Daniel McGirt

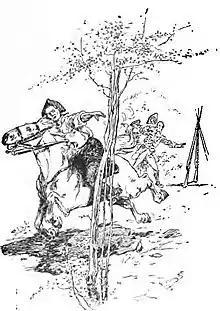
Illustration by A.B. Frost of Daniel McGirth escaping from jail on his fleet mare, "Grey Goose", from a Joel Chandler Harris book

In the early days of the Revolutionary War, Charles and Jermyn Wright, brothers of Georgia's Governor Wright, built a fort at their plantation on the Florida side of the St. Marys River. This fort, which was named Fort Tonyn after the governor of East Florida, Patrick Tonyn, became a refuge for the Tories of Georgia, from which they made numerous raids on the southern settlements of that province. In mid-May 1776, Capt. John Baker marched against the fort with 70 mounted men. His plan was to wait until nightfall, surprise the fort by a sudden assault and then make a rapid retreat. His movements were conducted with great secrecy, but his approach was discovered by a slave, who alerted the fort's defenders.